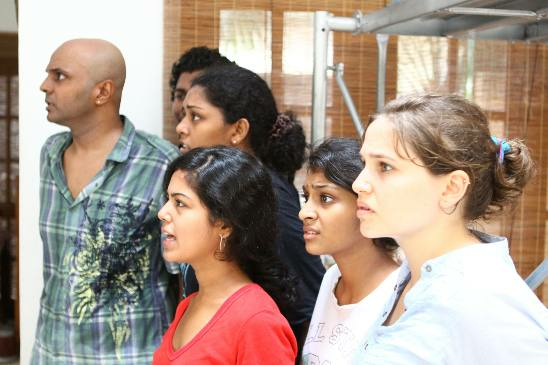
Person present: Yes